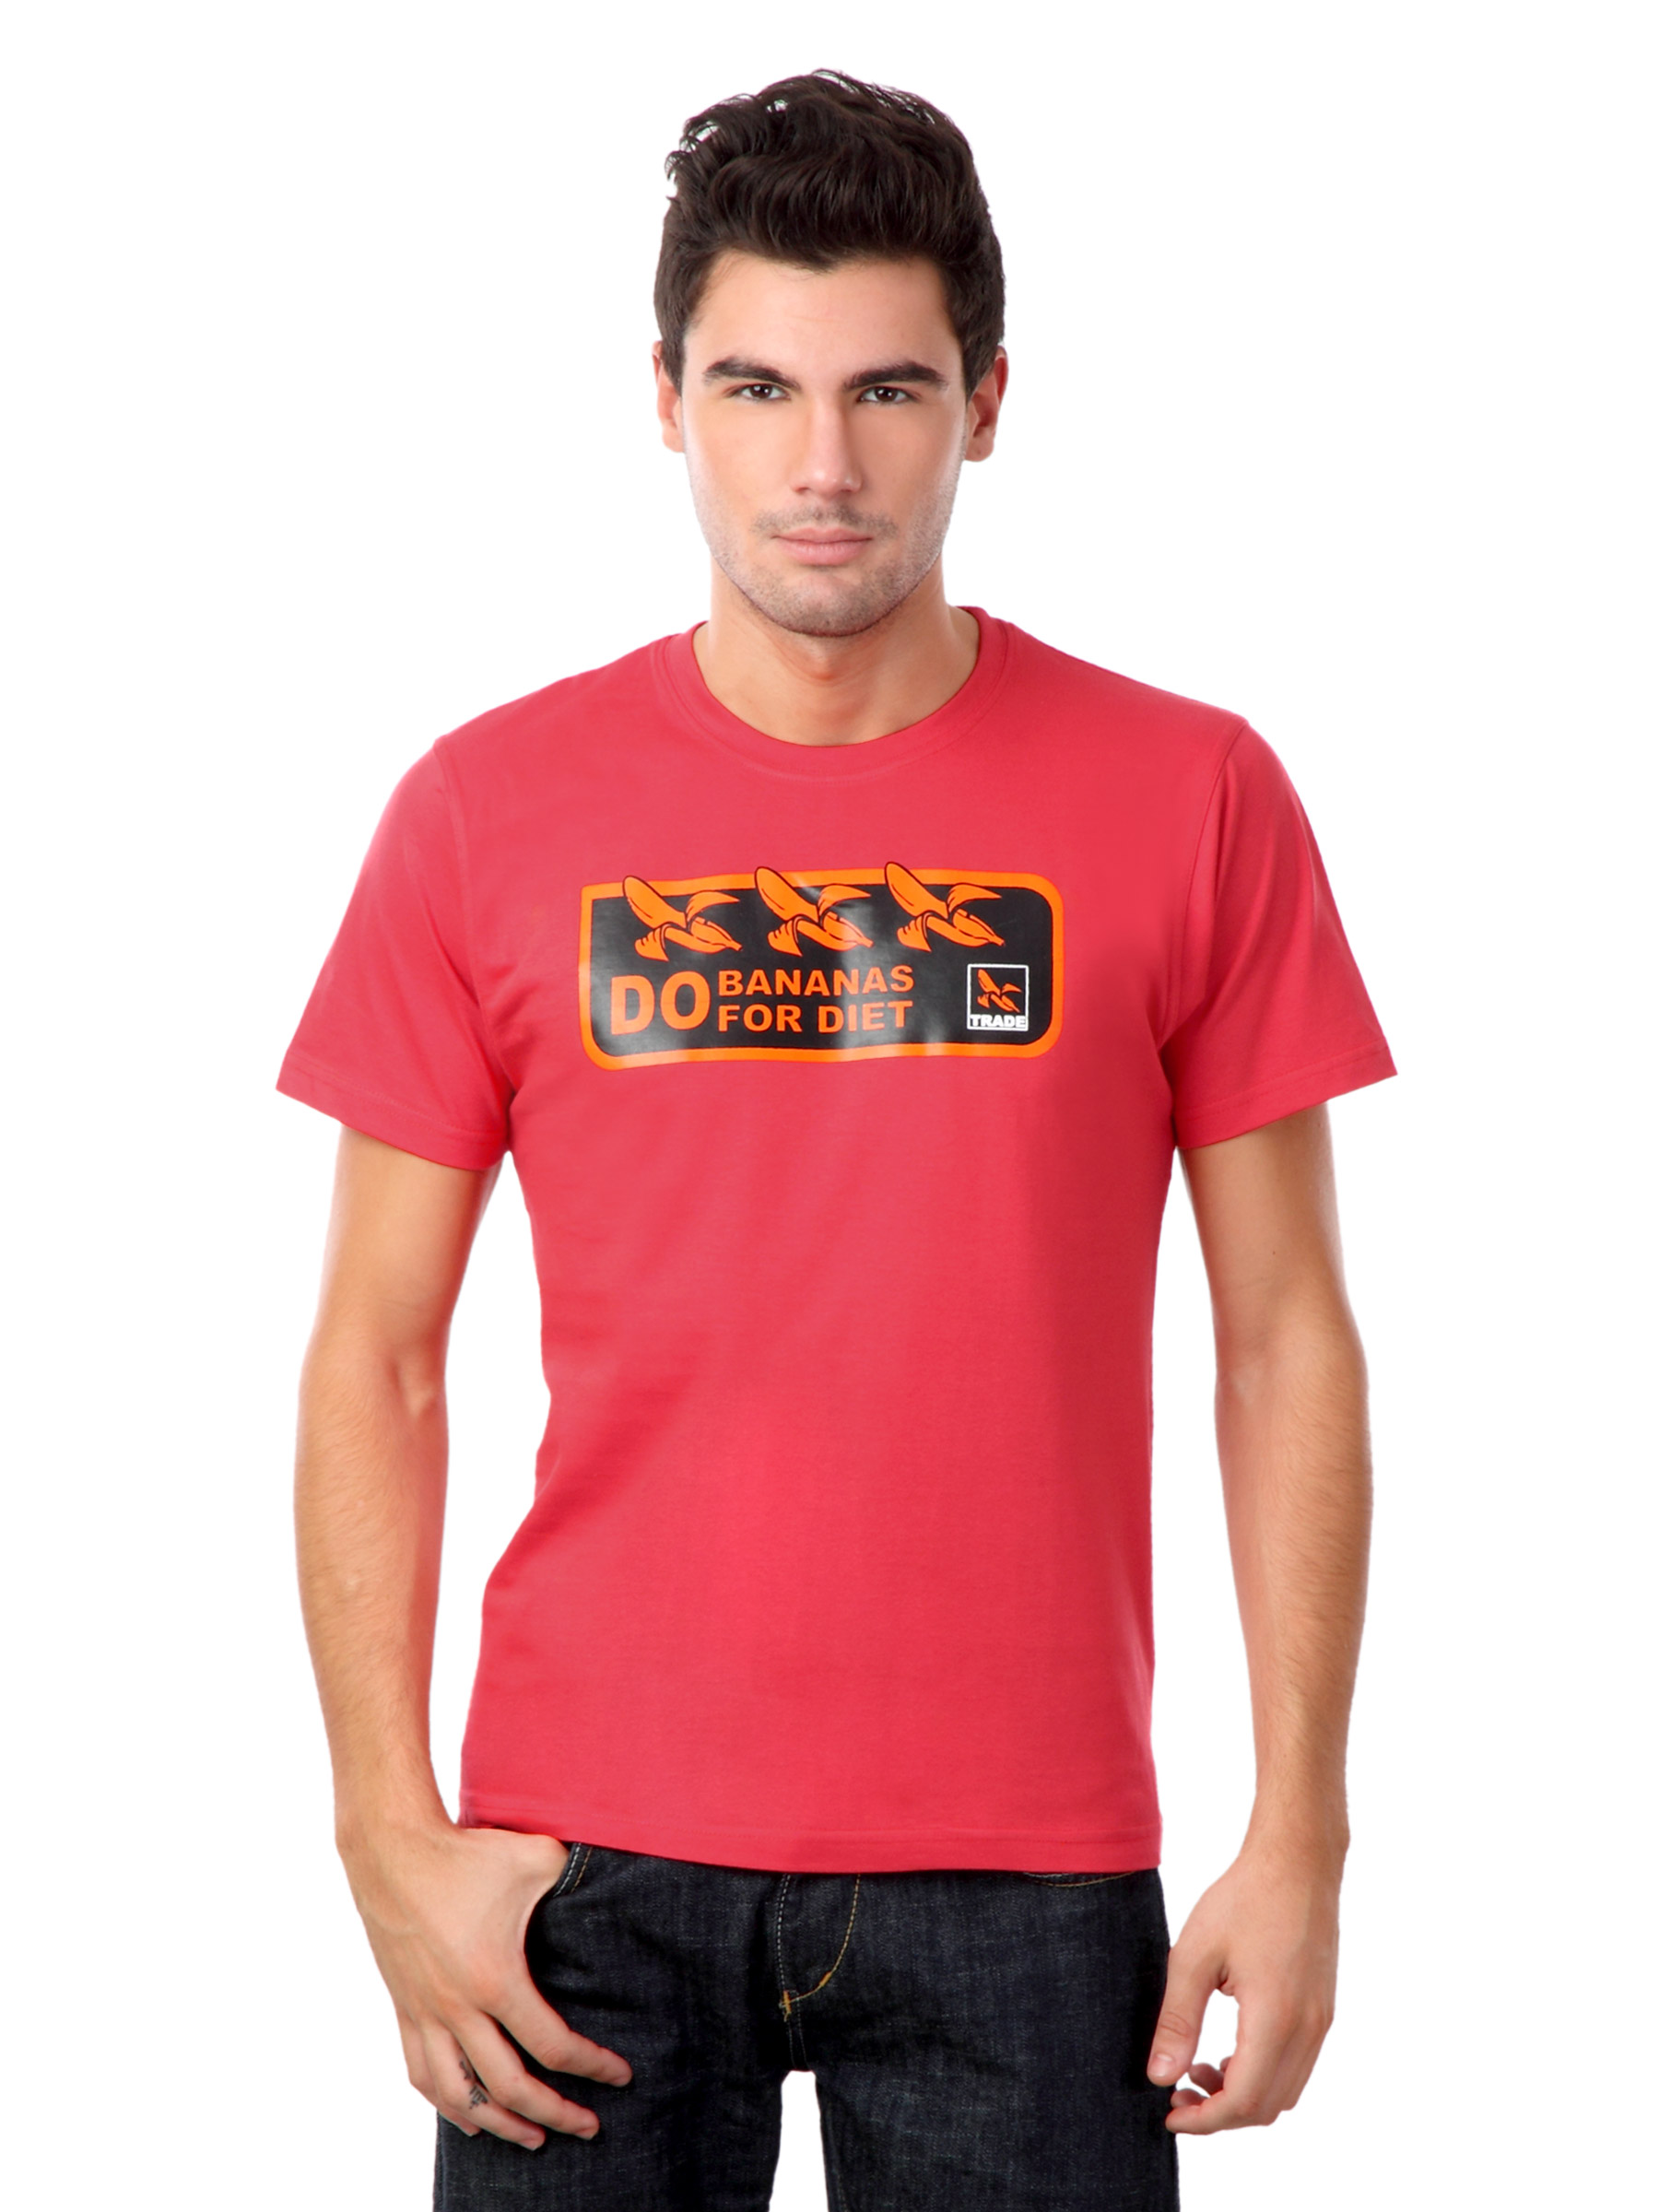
Myntra Men Red Do Bananas T-shirt
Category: Apparel / Topwear / Tshirts
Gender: Men
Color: Red
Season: Summer 2012
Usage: Casual